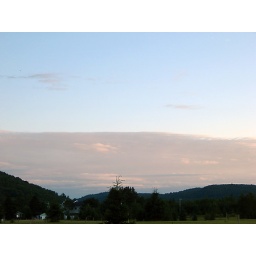
The sky over the field shortly before sunset.